Answer in natural language. Considering the relative positions, where is CoffeeMachine with respect to black recatngle fiige box? Choose between the following options: left or right
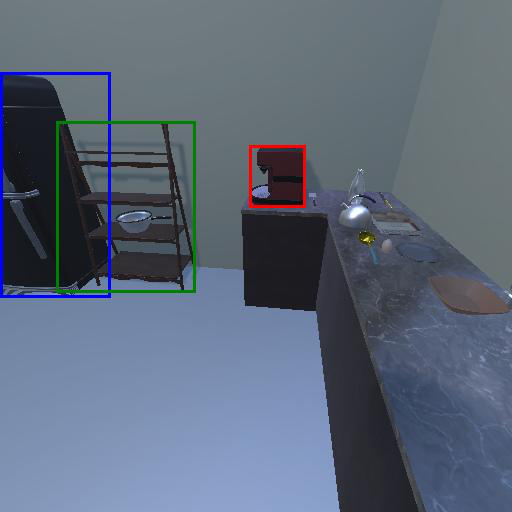
<answer>right</answer>